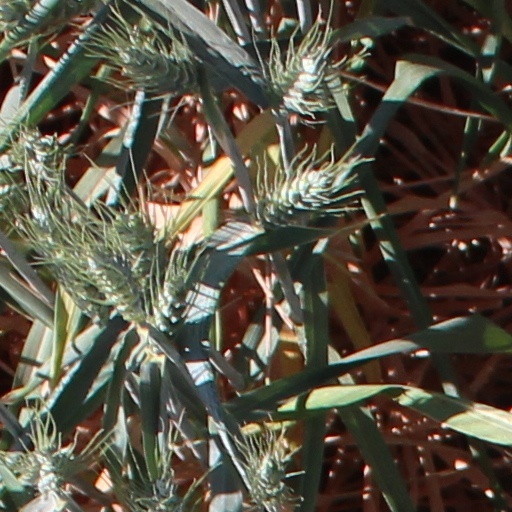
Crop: wheat